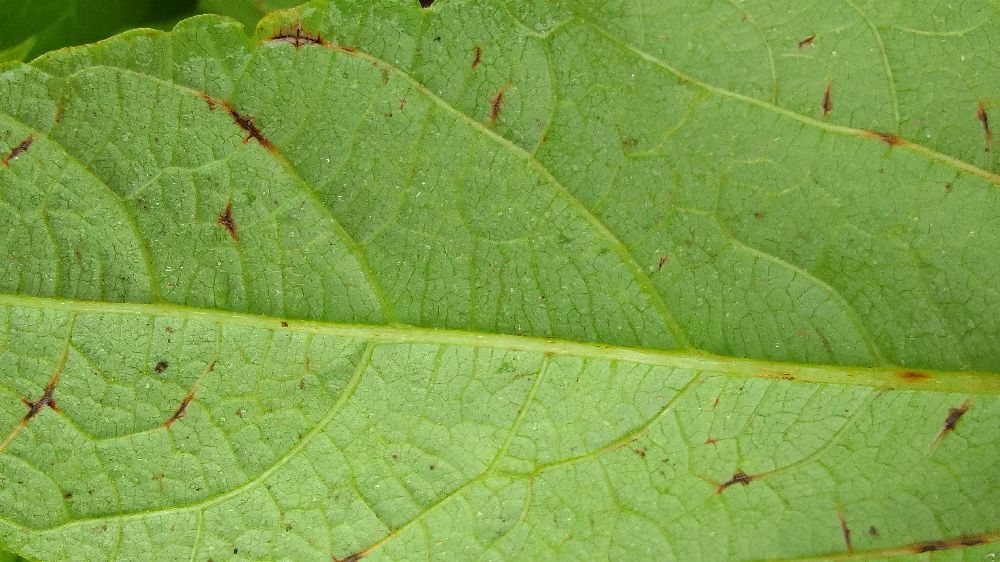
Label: anthracnose